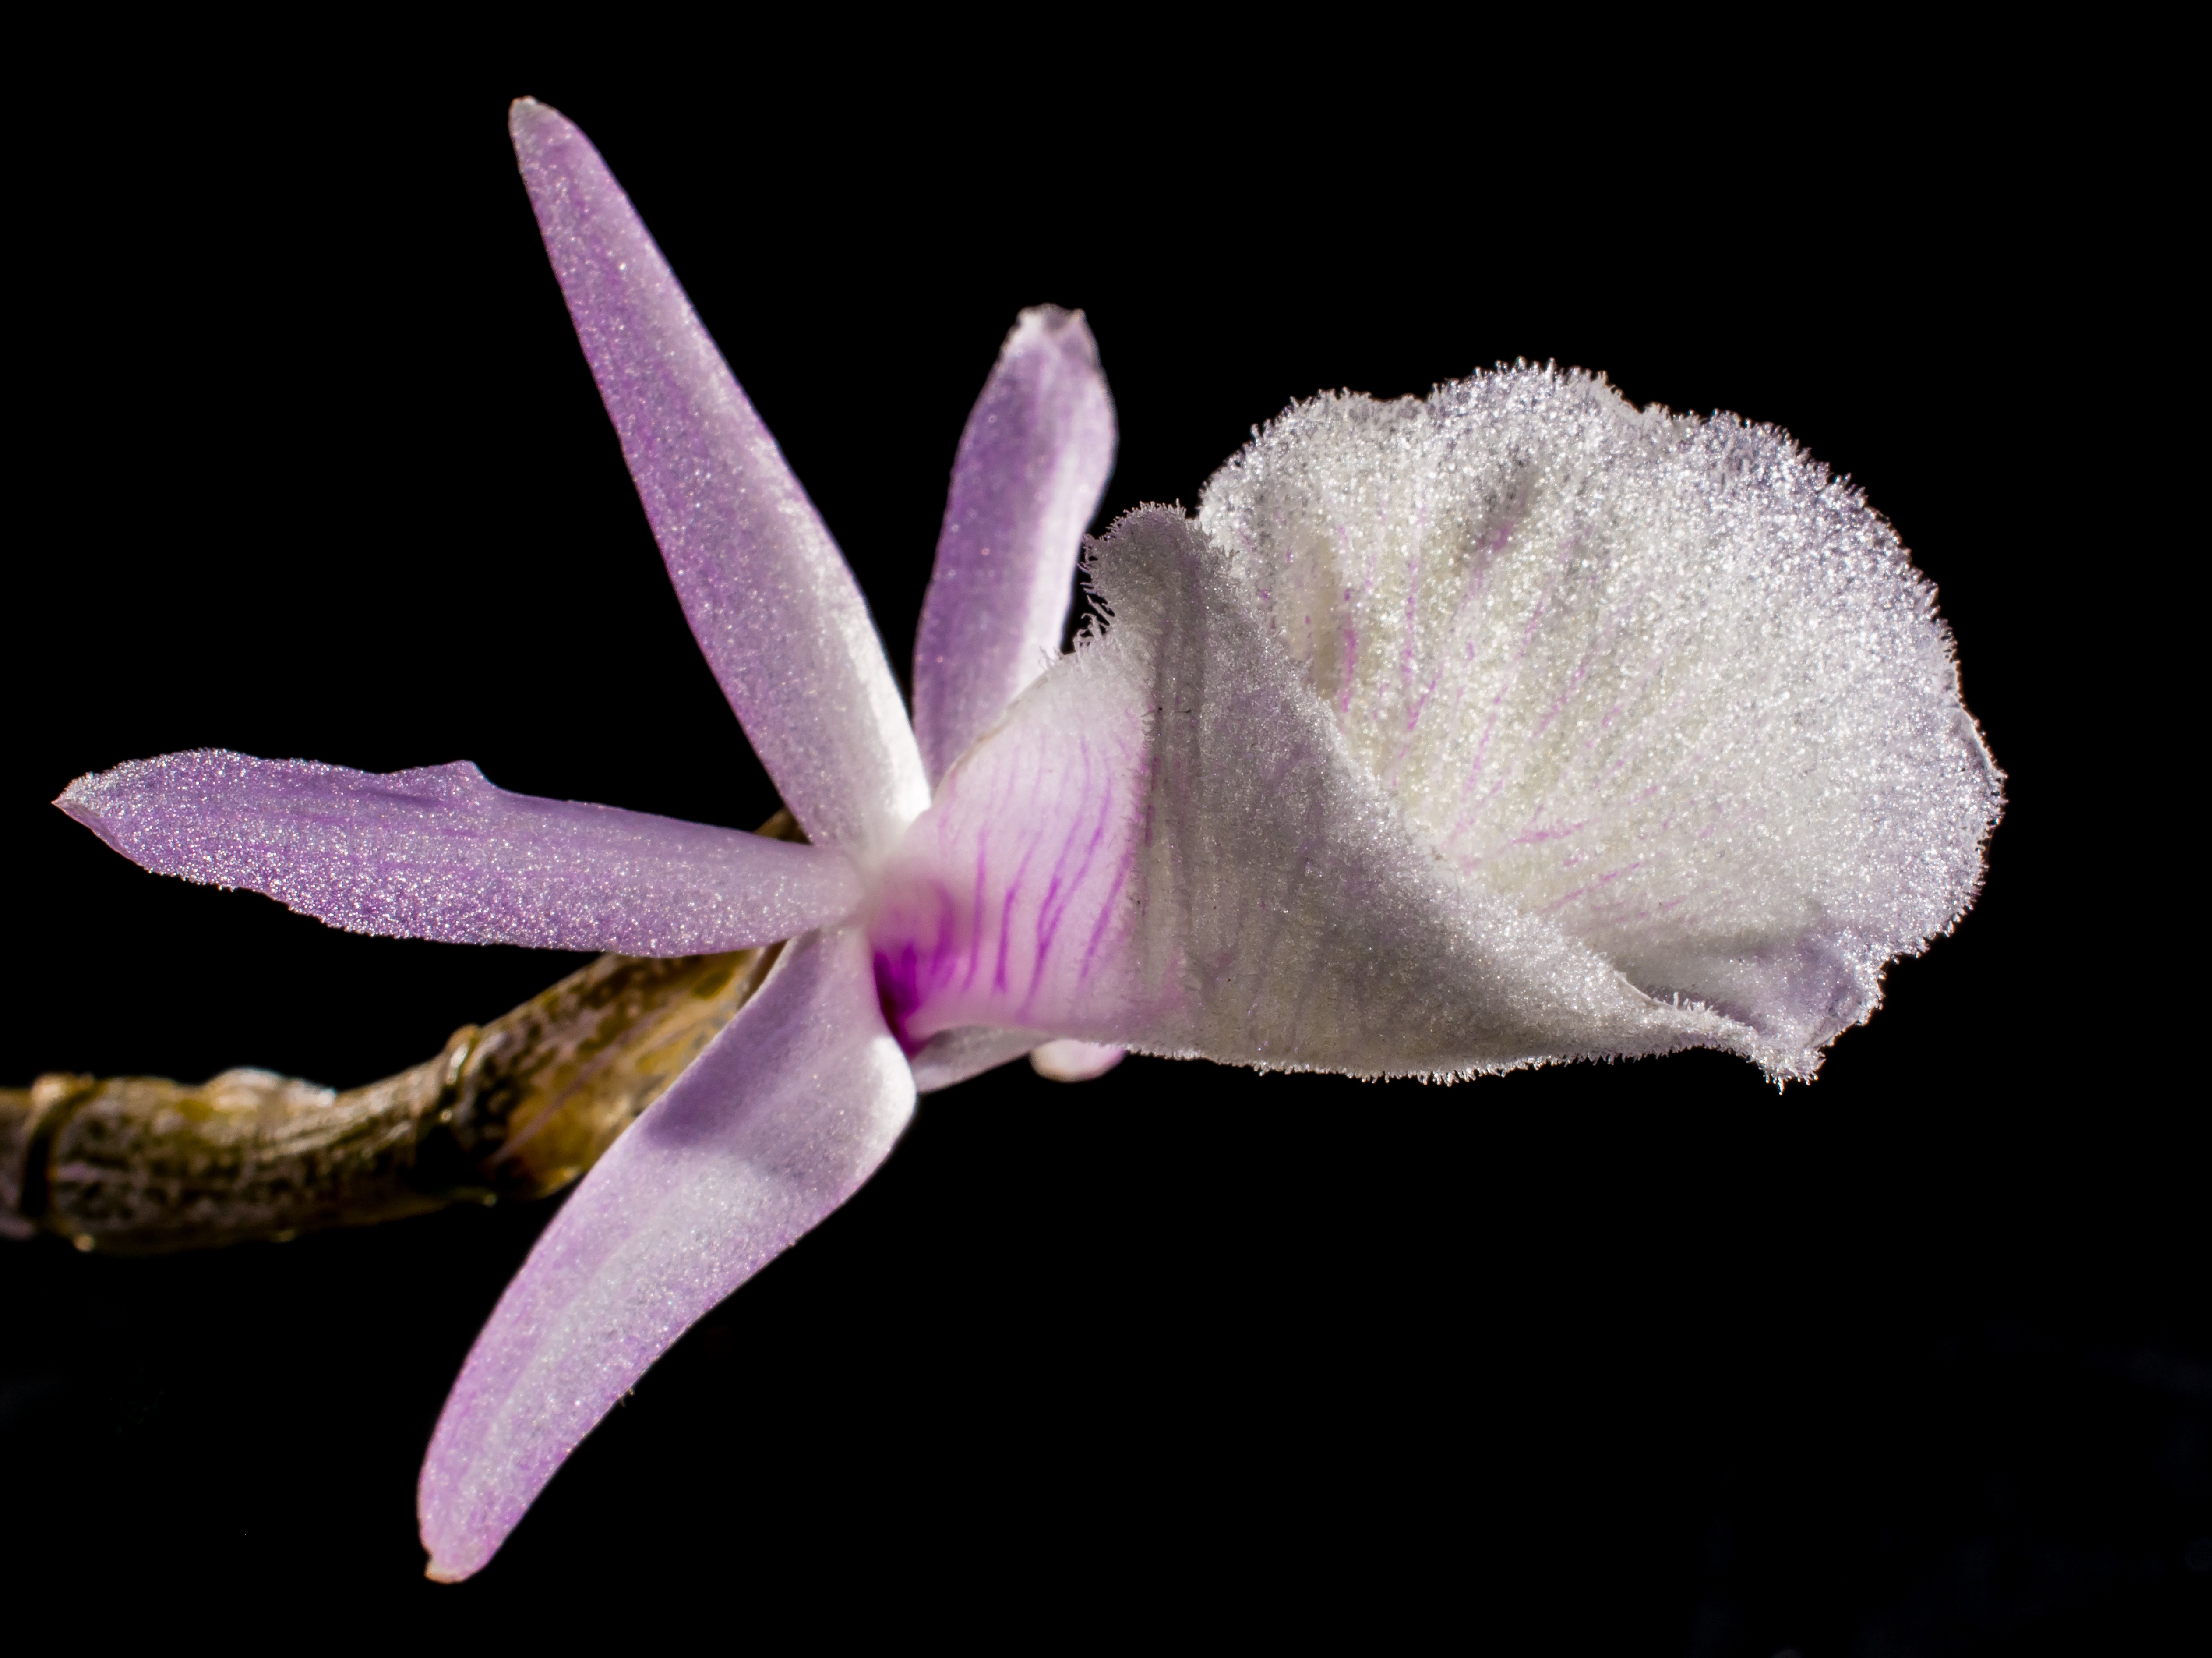
blossom, plant, photography, flower, petal, bloom, pink, flora, orchid, close up, eye, macro photography, flowering plant, wild orchid, white violet, land plant, moth orchid